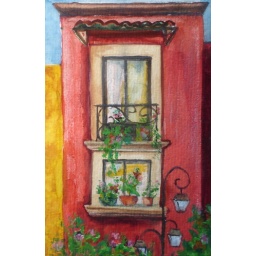
Window against red wall (San Miguel de Hidalgo)